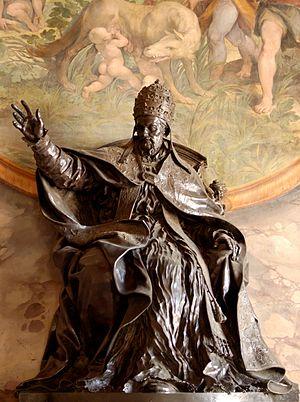
Le pape Innocent X par Alessandro Algardi. Bronze, entre 1645 et 1649. Italiano: Il papa Innocenzo X. Bronzo di Alessandro Algardi, fuso tra il 1645 e il 1649. Musei Capitolini a Roma. Português: Estátua de Inocêncio X, de Alessandro Algardi, Museus Capitolinos, Roma.